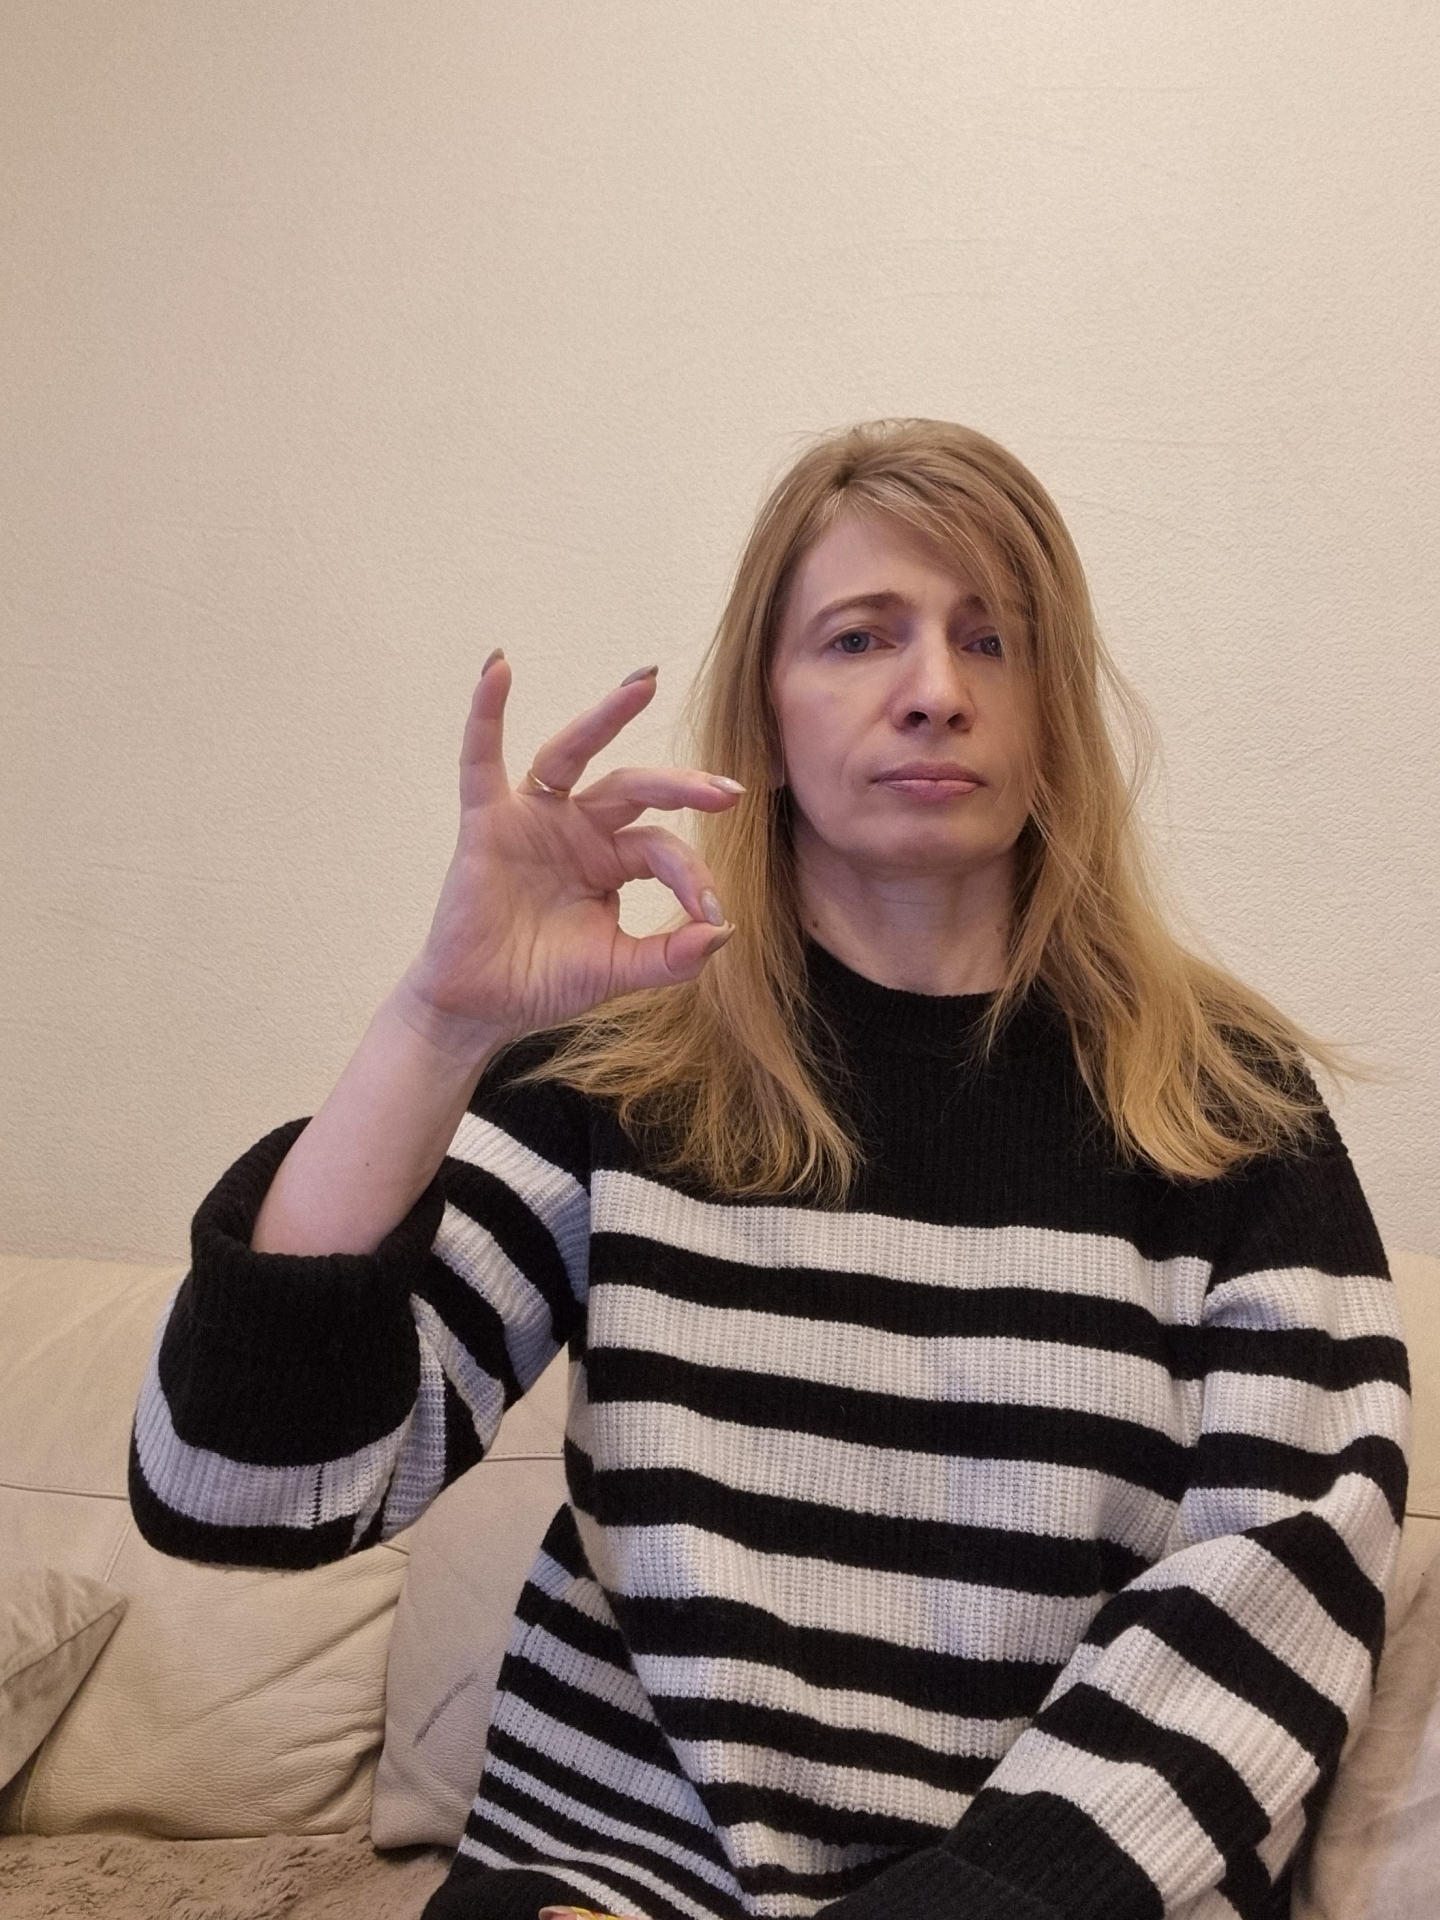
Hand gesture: ok